Bushwick, Brooklyn

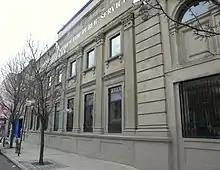
EBC High School for Public Service

All parks are operated by the New York City Department of Parks and Recreation.